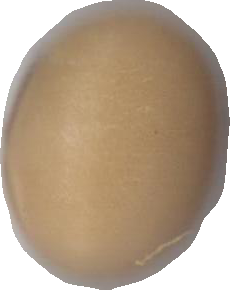
Variety: Anjasmoro